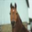
Label: horse